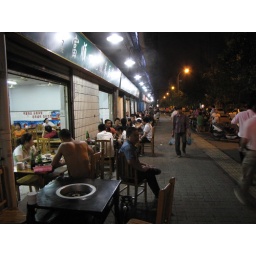
On a small street near our house